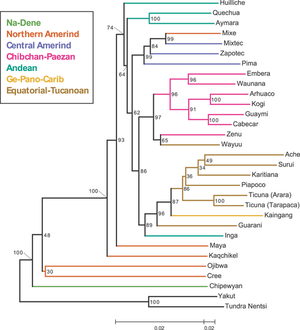
Les Paléoaméricains sont une population d'hommes modernes qui aurait peuplé les Amériques pendant la dernière période glaciaire, avant l'arrivée des Paléoindiens, ancêtres des actuels Amérindiens. Les Paléoaméricains auraient été de type australoïde, tandis que les Paléoindiens étaient d'origine nord-asiatique et de type mongoloïde.